Tetrazepam

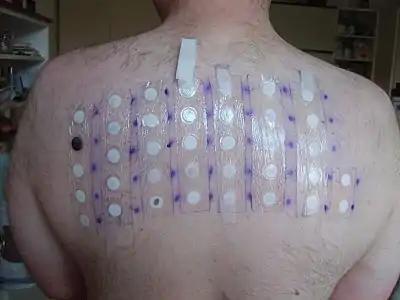
Patch test

Patch testing has been used successfully to demonstrate tetrazepam allergy. Oral testing can also be used. Skin prick tests are not always accurate and may produce false negatives.